Vira Eklund

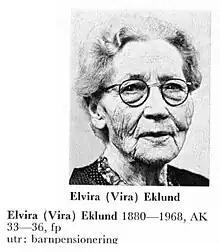
Elvira Eklund SPA

Maria Elvira "Vira" Eklund (13 February 1880 – 9 December 1967), was a Swedish politician (Liberals), educator and author.